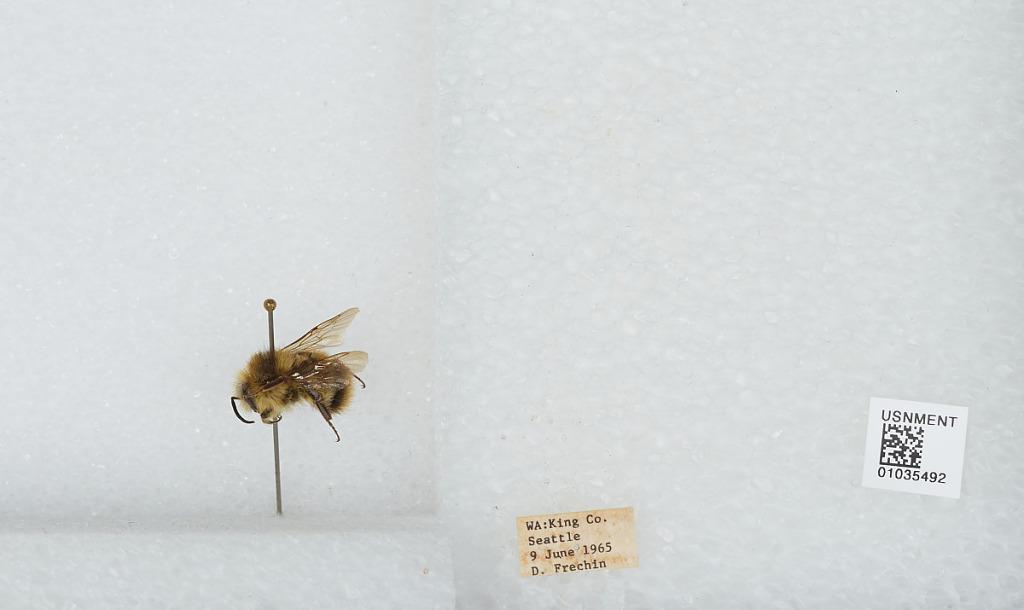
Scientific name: Bombus (Pyrobombus) mixtus Cresson
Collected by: D. Frechin
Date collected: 1965-6-9
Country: United States
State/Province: Washington
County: King
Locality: Seattle
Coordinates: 47.6097, -122.333